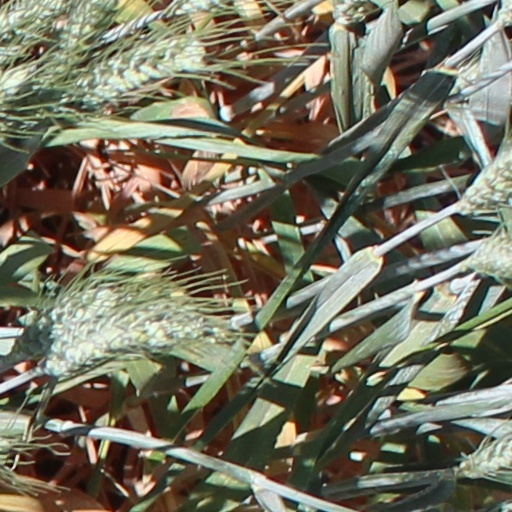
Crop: wheat